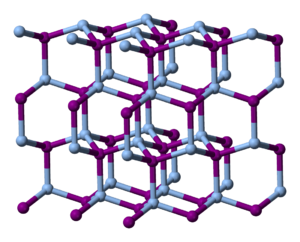
L'iodargyrite est une espèce minérale qui est l'une des formes minérales naturelles que peut prendre l'iodure d'argent.